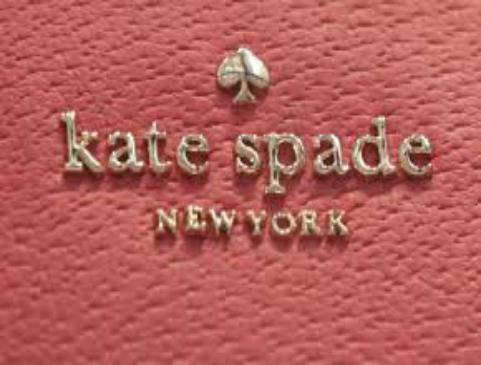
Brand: KATE SPADE-2
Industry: Clothes